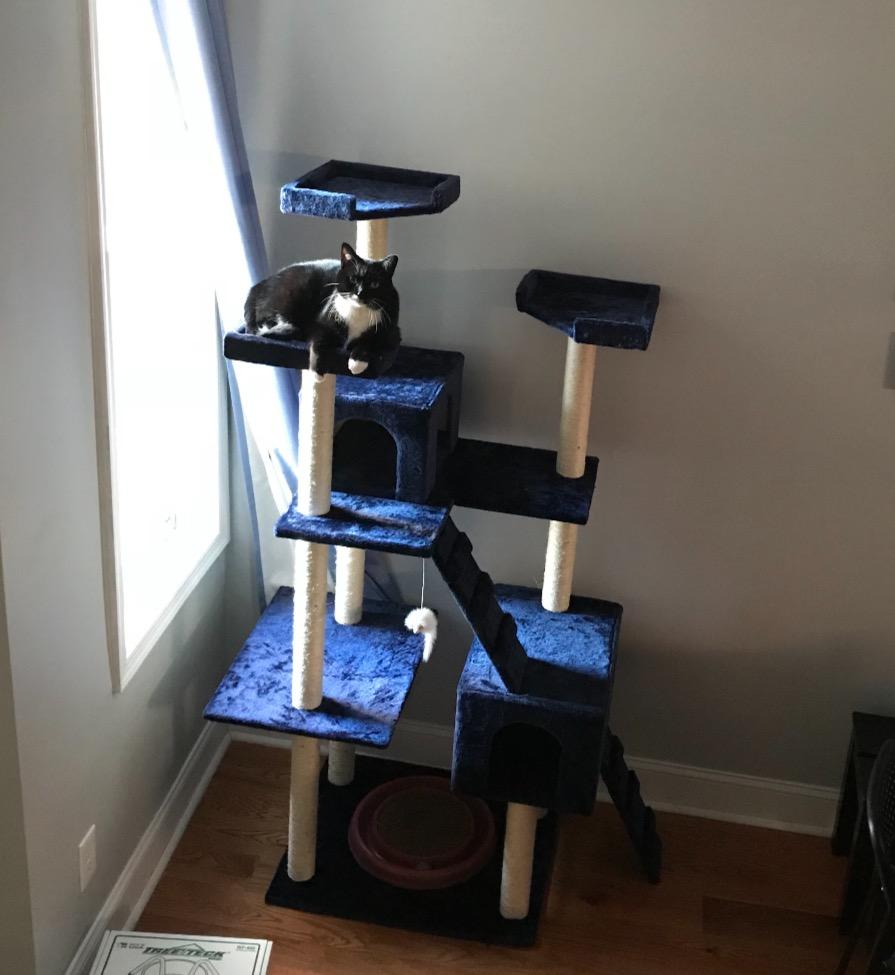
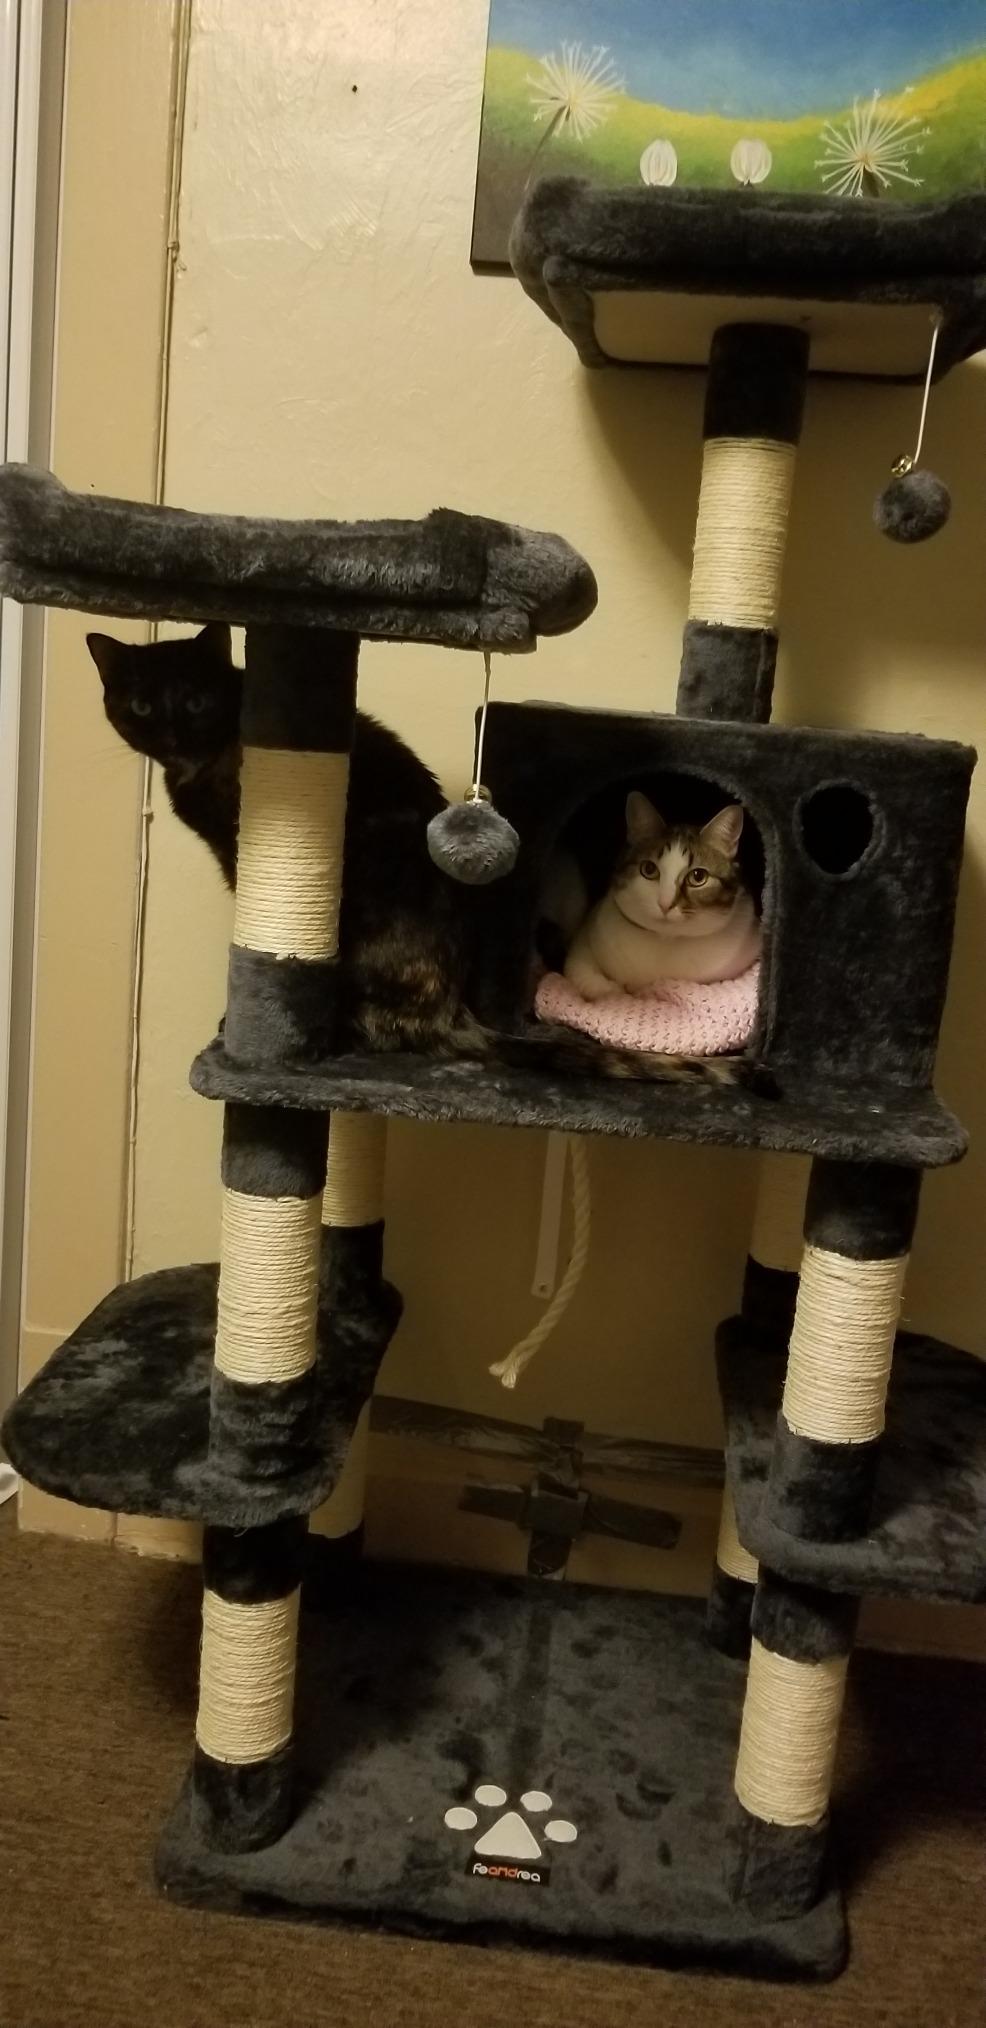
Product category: items_cat tree
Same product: no